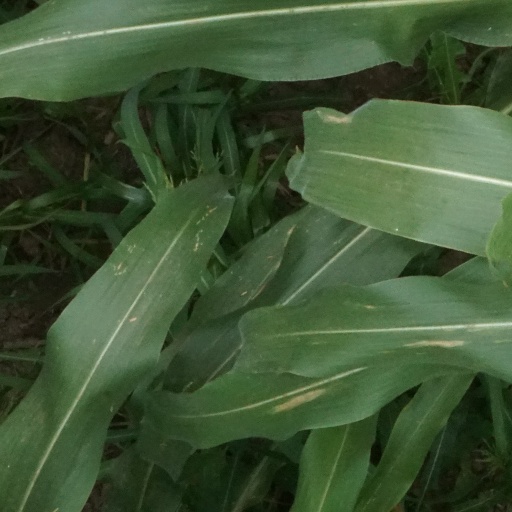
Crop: maize; corn